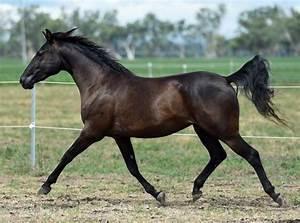
horse